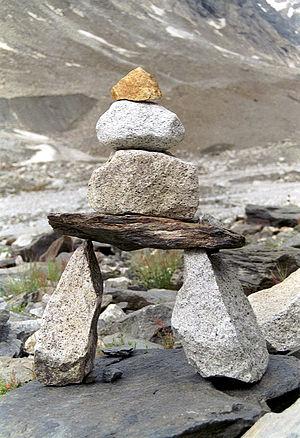
Un cairn, ou montjoie, est un amas artificiel de pierres placé à dessein pour marquer un lieu particulier. Ce type d'amas se trouve la plupart du temps sur les reliefs, les tourbières ou au sommet des montagnes. Ce terme est souvent utilisé en référence à l'Écosse, mais peut aussi être utilisé dans d’autres lieux.